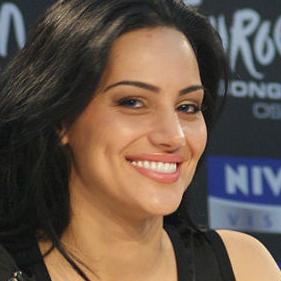
Age: 22